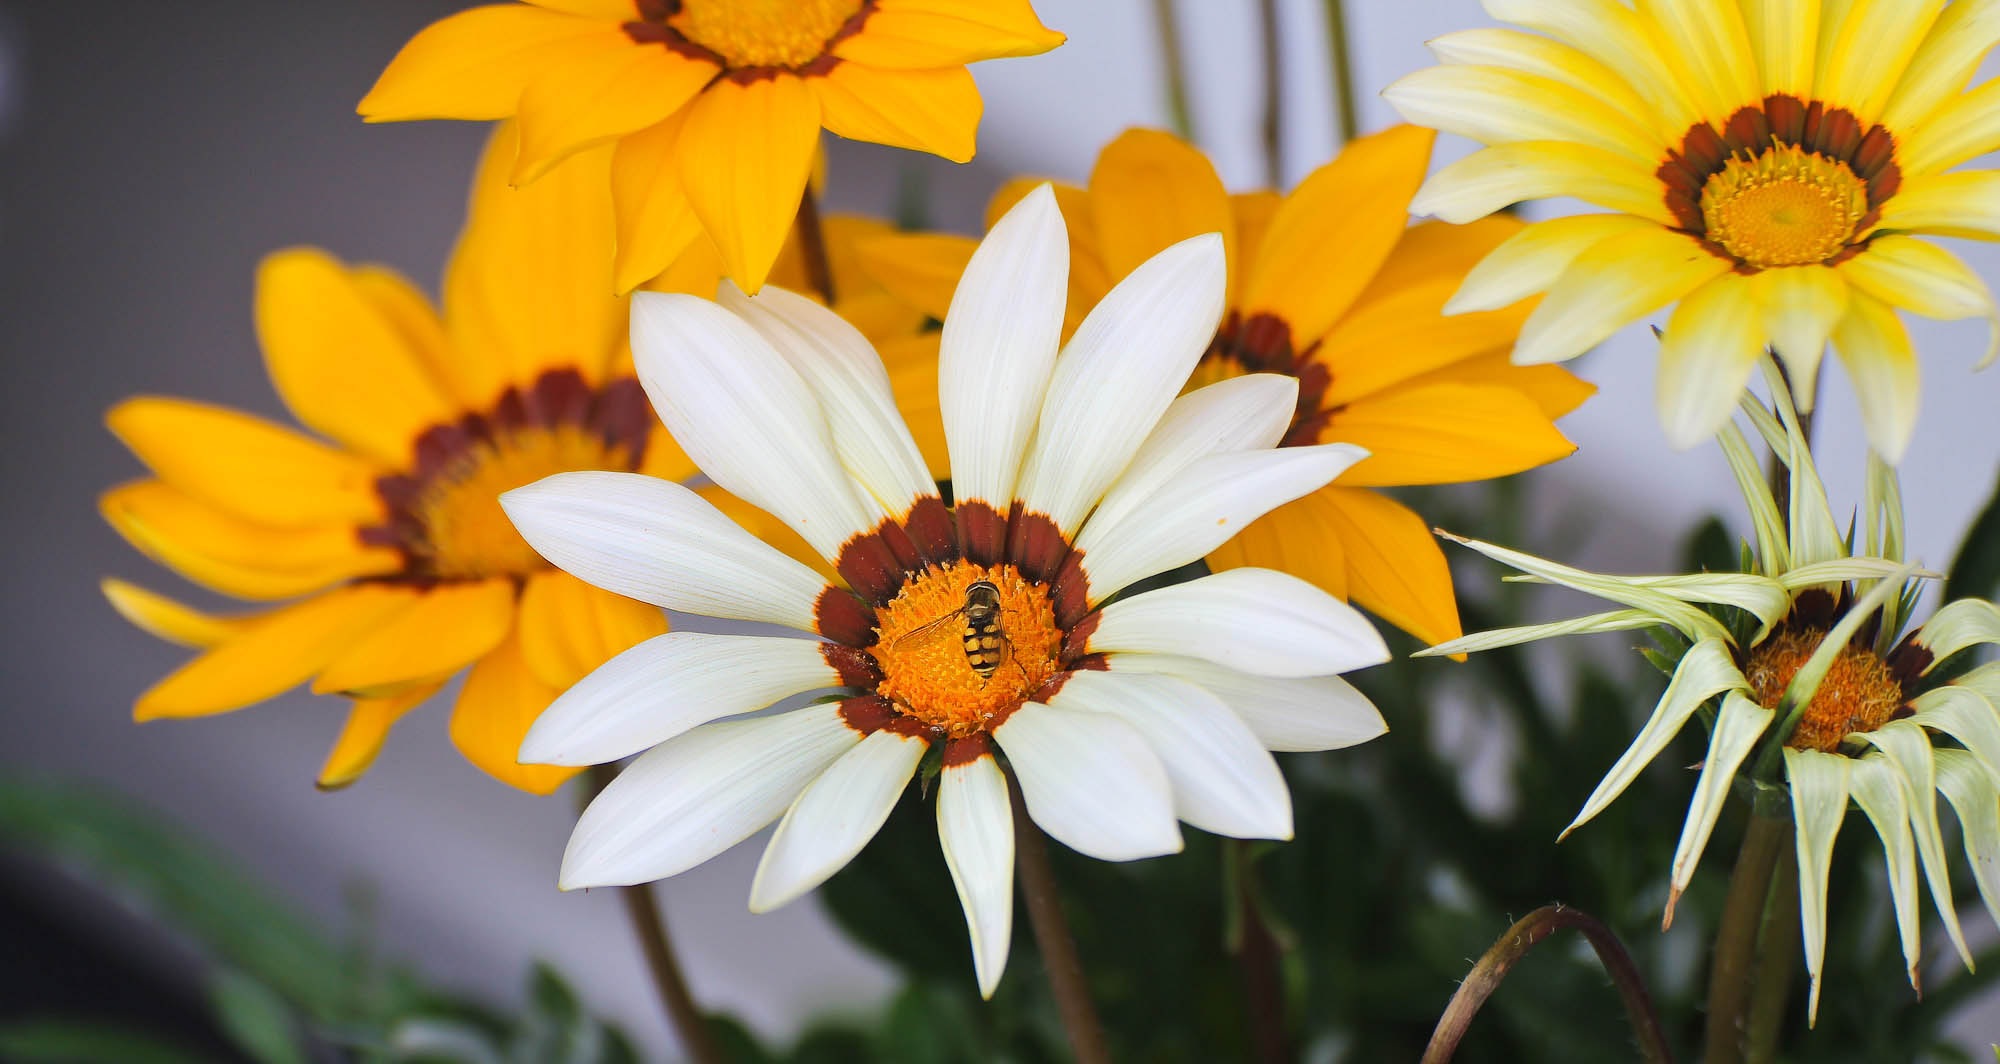
nature, plant, flower, petal, summer, daisy, herb, botany, yellow, flora, yellow flower, wildflower, flowers, close up, yellow flowers, macro photography, flowering plant, daisy family, summer flower, oxeye daisy, land plant